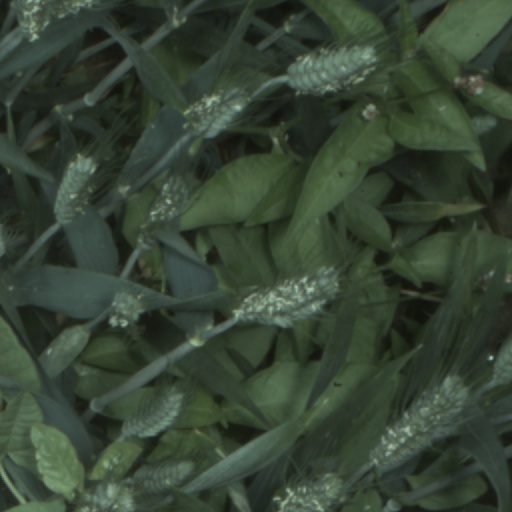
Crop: wheat